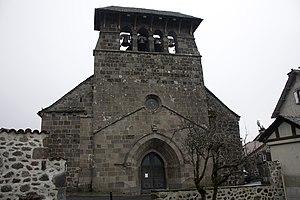
Polminhac est une commune française, située dans le département du Cantal en région d'Auvergne-Rhône-Alpes.
Cet article recense les immeubles protégés au titre des monuments historiques en 2019, en France..
Cet article recense les monuments historiques du département du Cantal, en France.